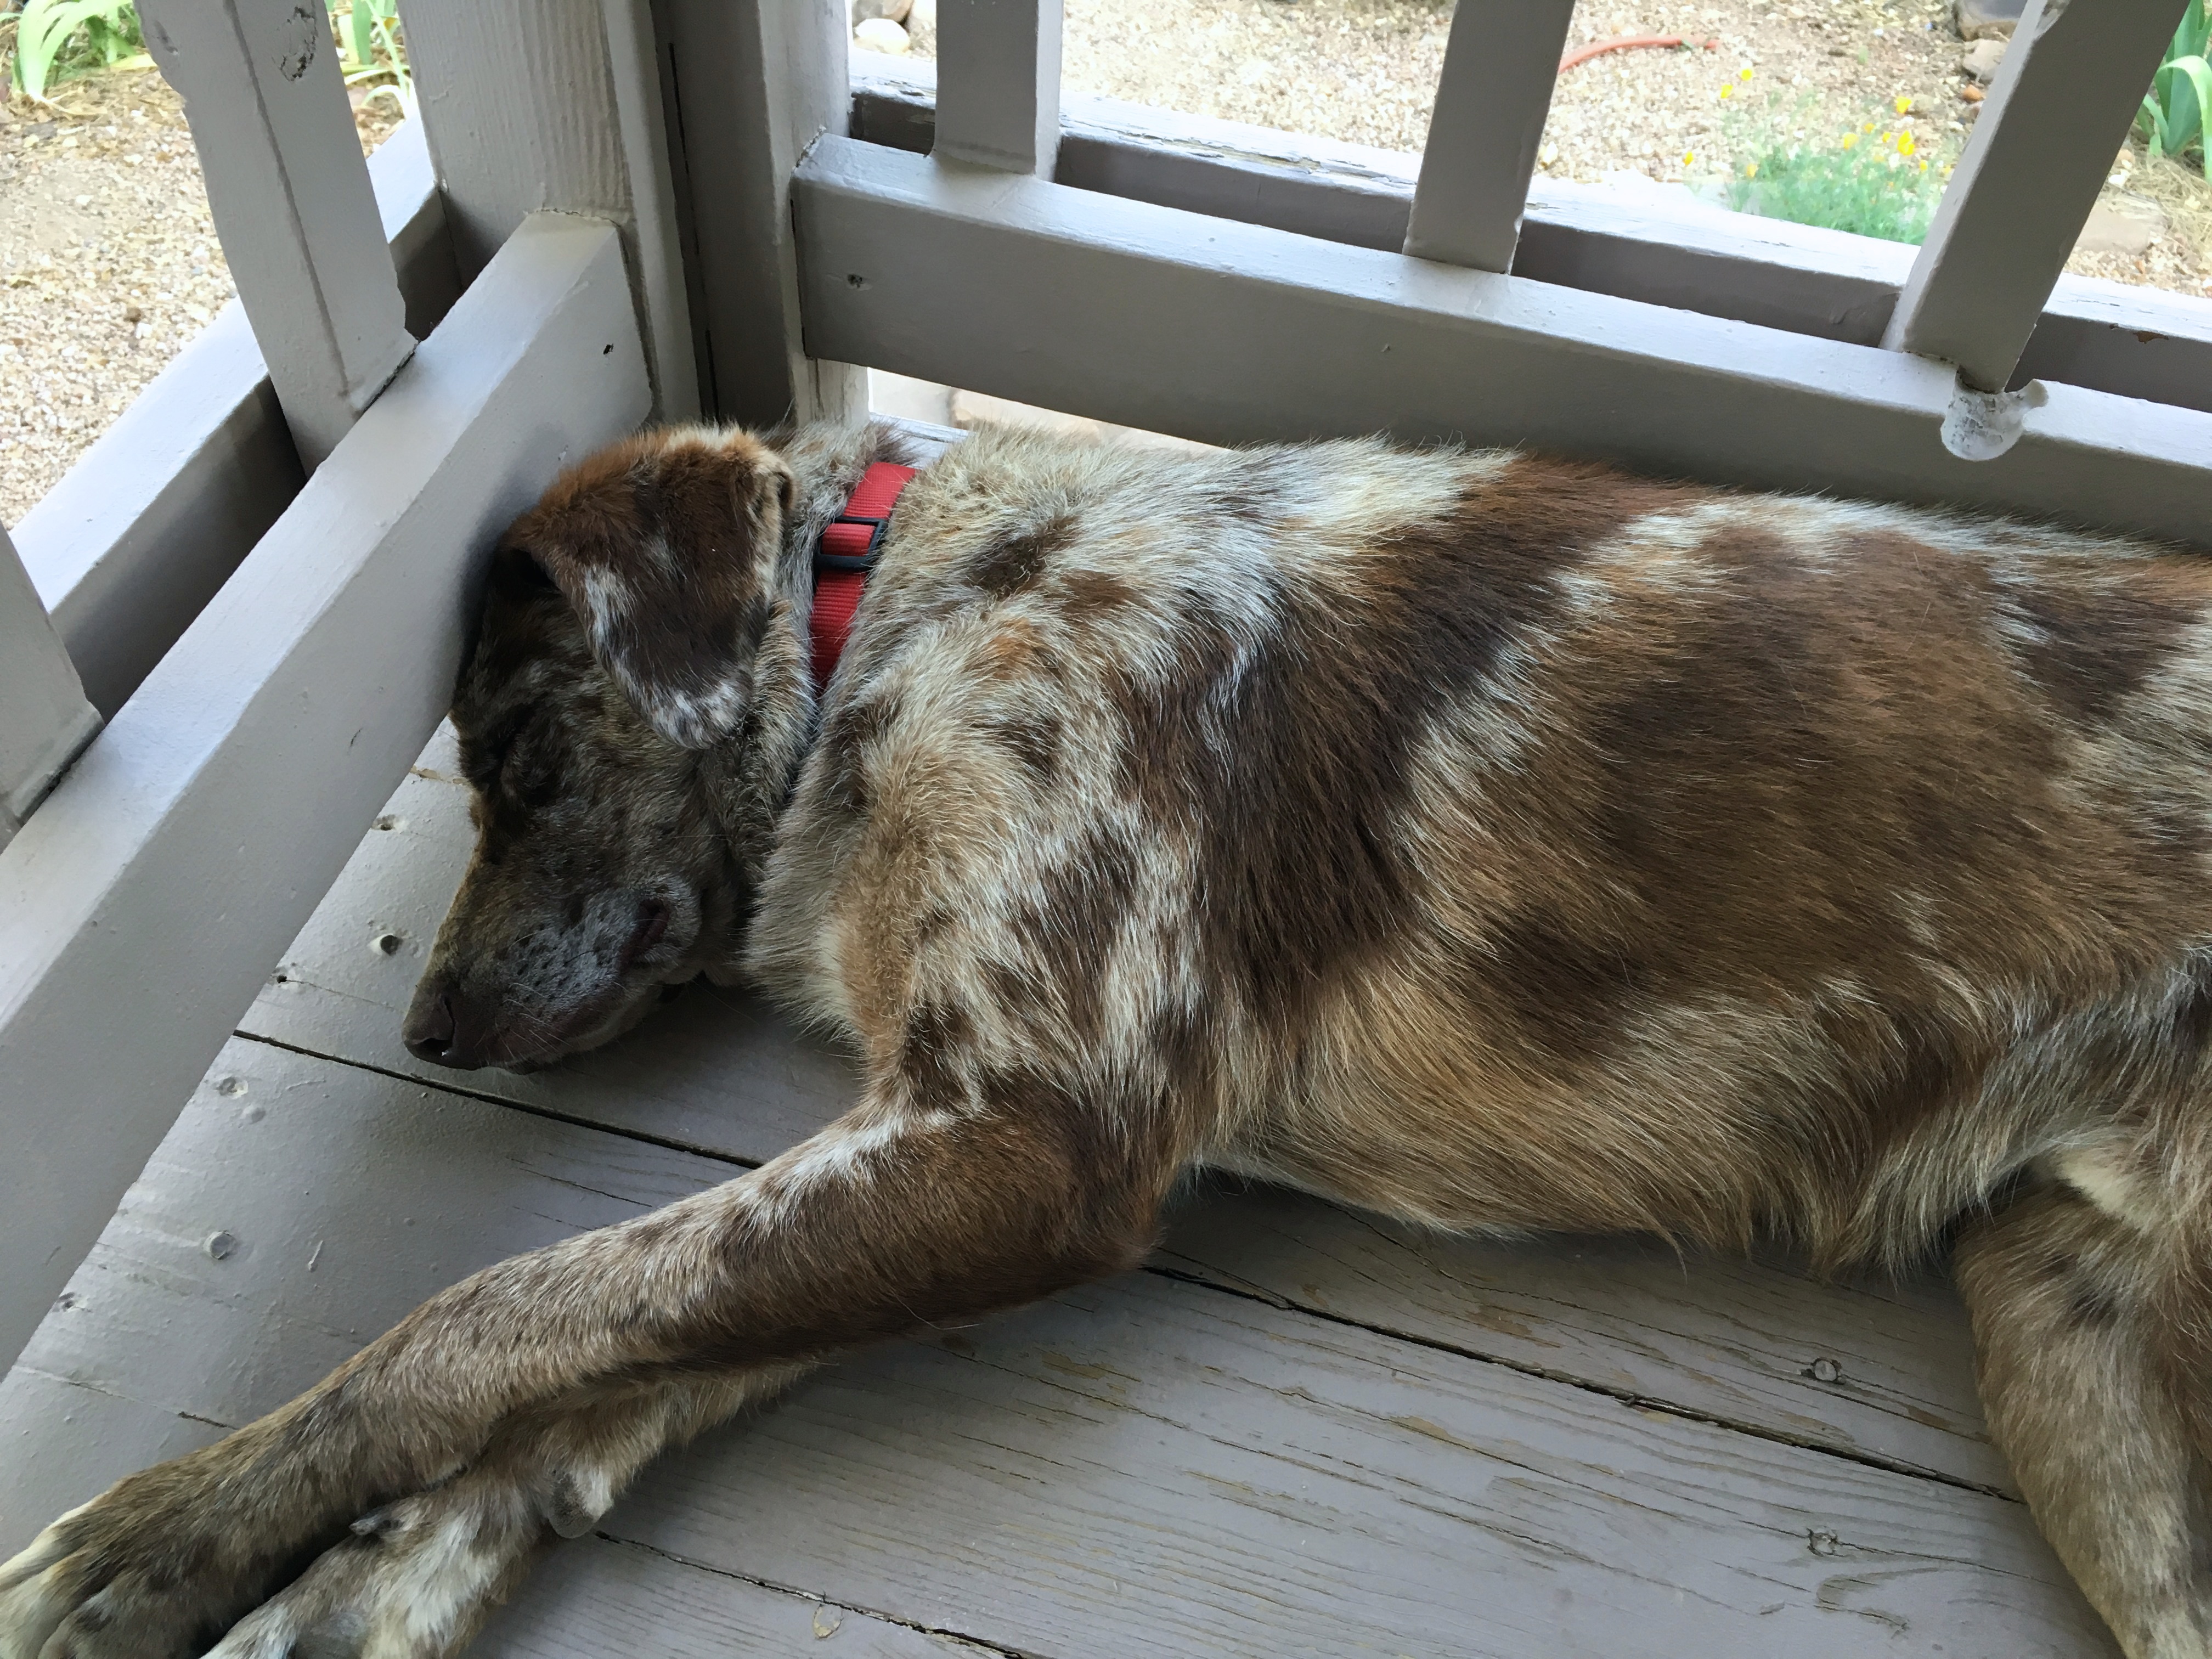
dog, mammal, felix, cairn terrier, animal shelter, street dog, dog like mammal, dog crossbreeds